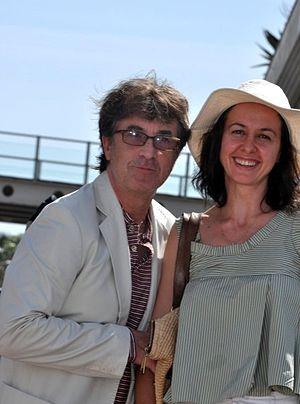
Valérie Bonneton et François Cluzet au festival de Cannes
Valérie Bonneton, est une actrice française, née le 5 avril 1970 à Somain, dans le département du Nord.